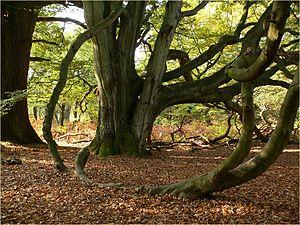
Branche de hêtre enracinée dans le sol, dans la vieille hêtraie de Sababurg (forêt ancienne)